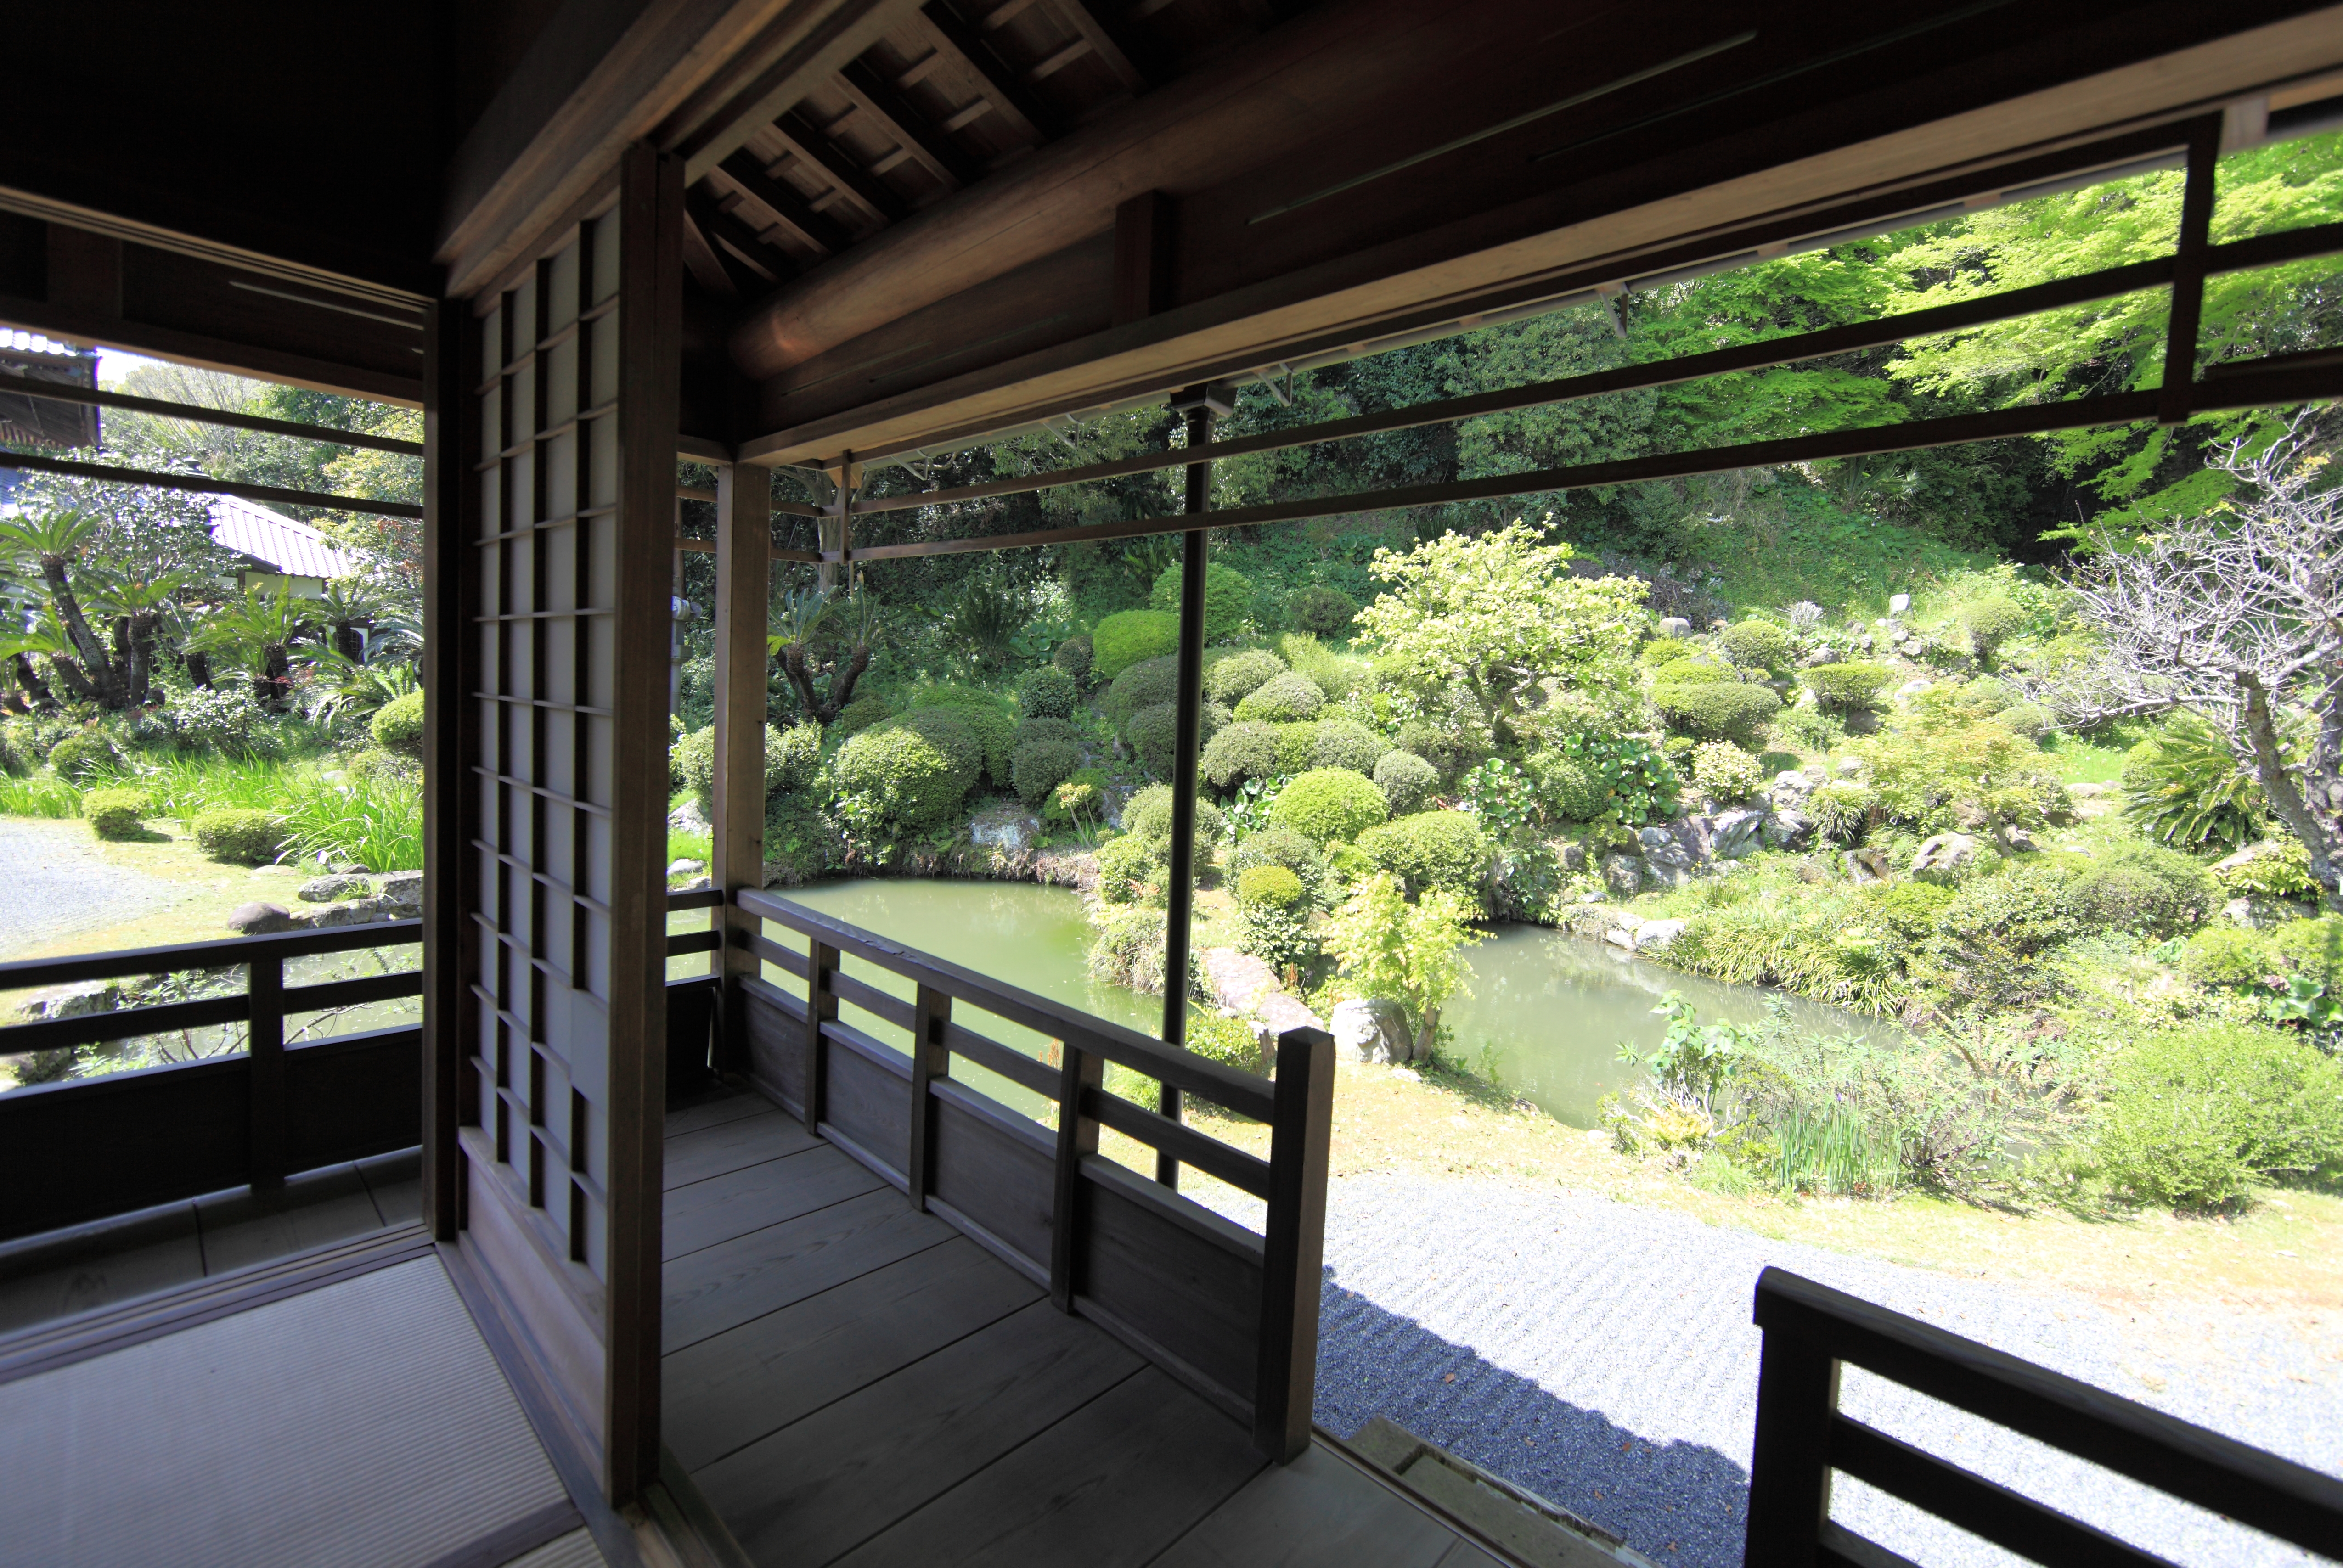
house, home, transport, high, cottage, property, garden, temple, japanese, 5d, style, hires, estate, markii, hi, res, resolution, shizuoka, shimizu, seikenji, real estate